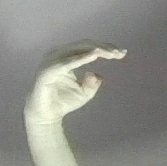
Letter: jeem